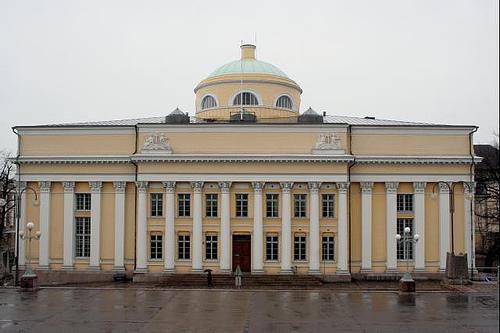
Weather: rain or strom